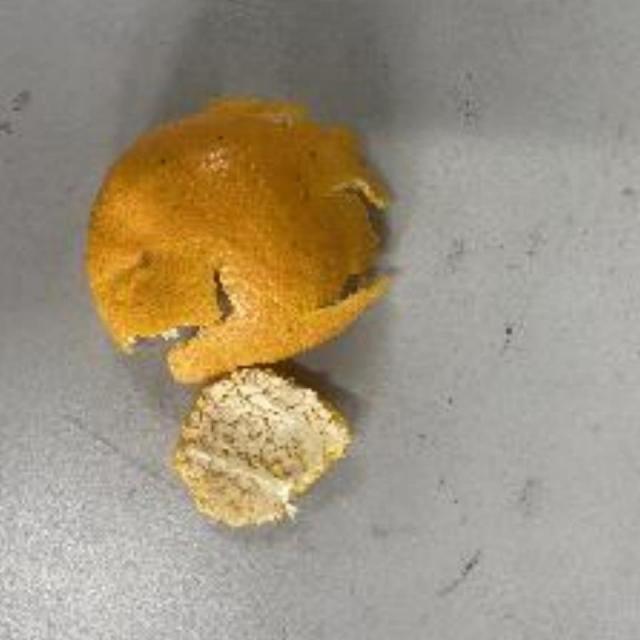
Label: peels